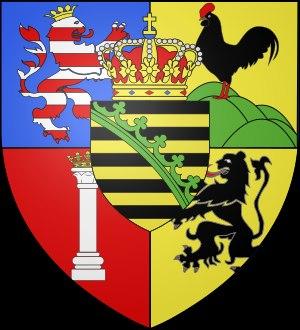
Bernard Iᵉʳ de Saxe-Meiningen, né le 10 septembre 1649 à Gotha, décédé à Meiningen le 27 avril 1706, est le premier duc de Saxe-Meiningen, territoire issu de la partition du duché de Saxe-Gotha entre les sept fils d'Ernest Iᵉʳ. Le duché de Saxe-Meiningen subsiste jusqu'en 1918.